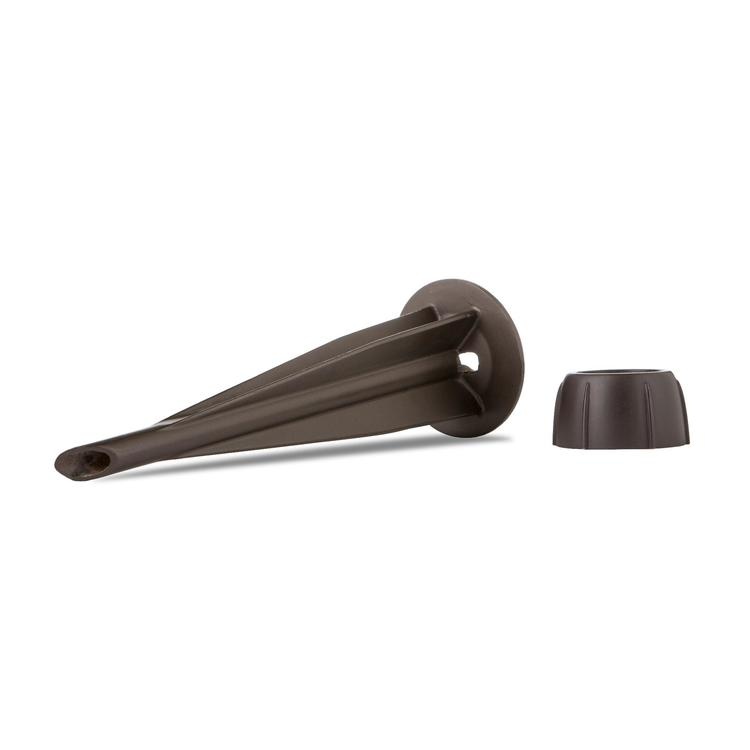
Paradigm Ground Stake | Pieu au sol extérieur - Pour modèles : GO6 et GO4 - Bronze - Unité
Paradigm Ground Stake | Pieu au sol extérieur - Pour modèles : GO6 et GO4 - Bronze - Unité
Brand: Paradigm
Category: Home & Garden > Lawn & Garden > Outdoor Living